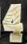
Number: 4